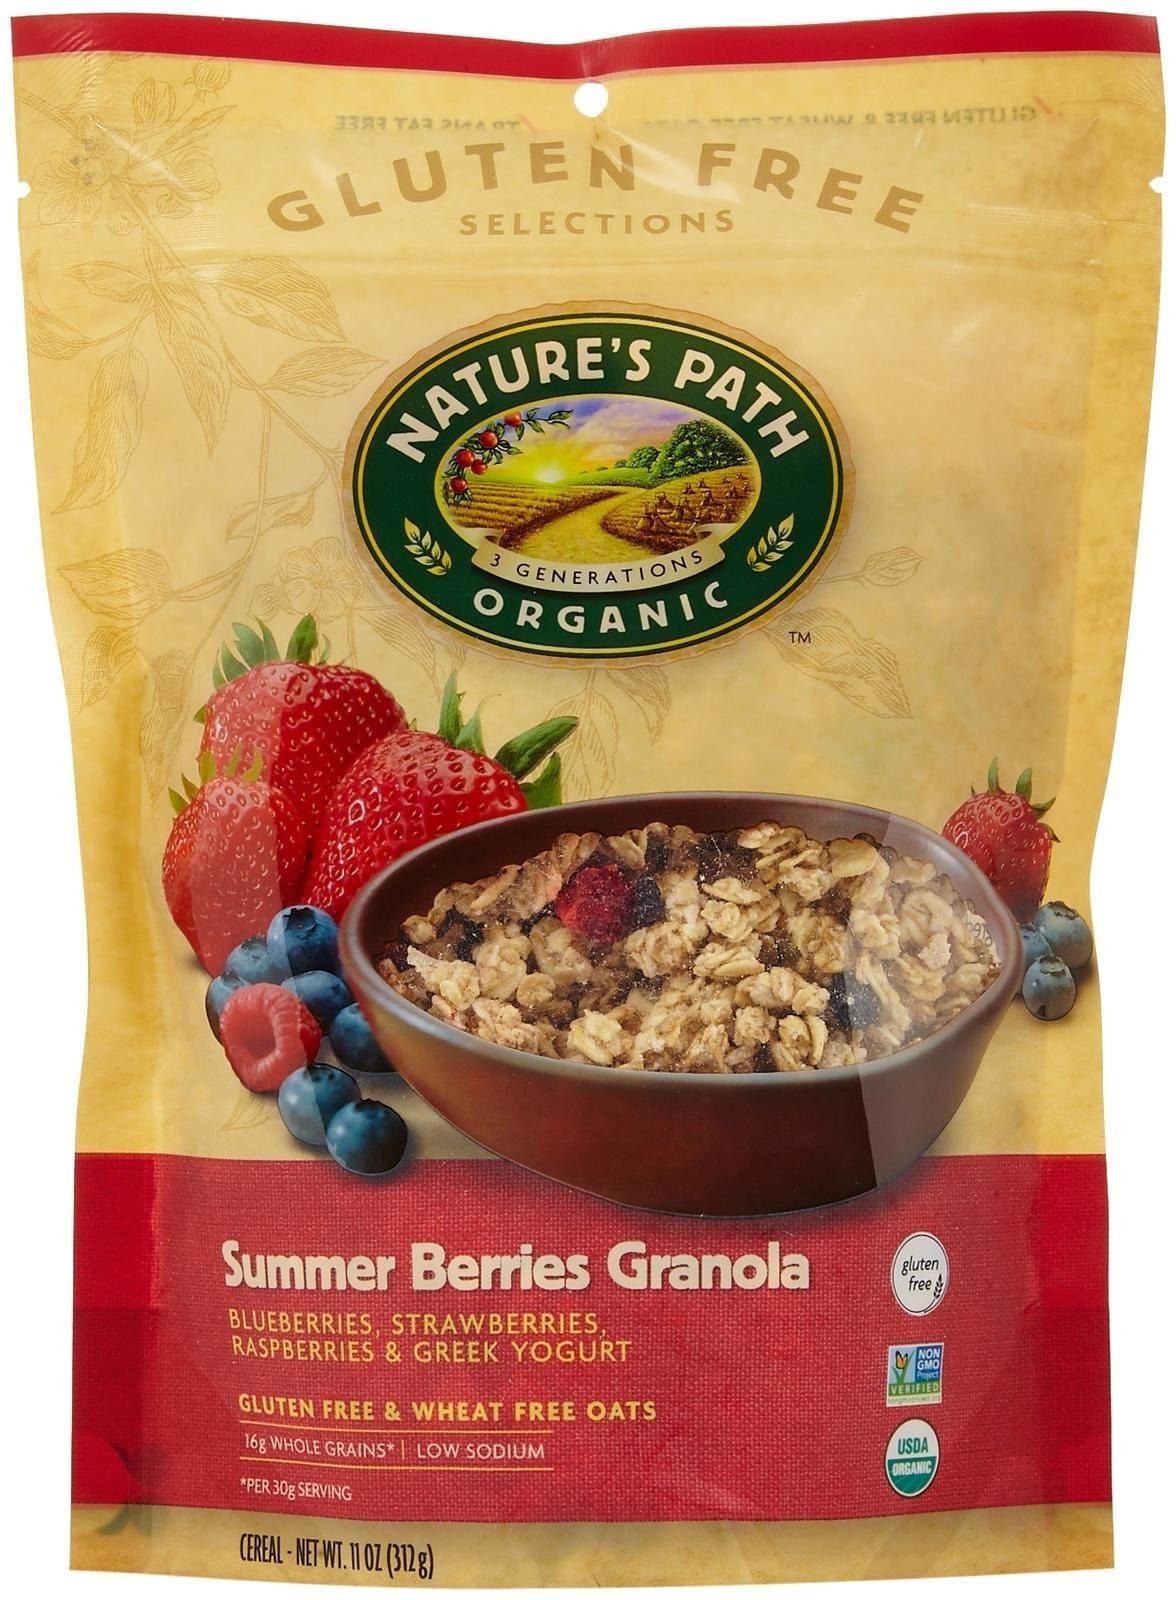
Item Name: Nature's Path Gluten Free Granola - Summer Berries - 11 oz.
Bullet Point 1: Pack of 2, 11-Ounce Bags
Bullet Point 2: Gluten free rolled oats; freeze-dried blueberries; freeze-dried berry blend; freeze-dried strawberries; freeze-dried raspberries
Bullet Point 3: Gluten free; Wheat free; Yeast free and organic; Non GMO
Value: 1.0
Unit: Count

Price: 6.79